Swindon

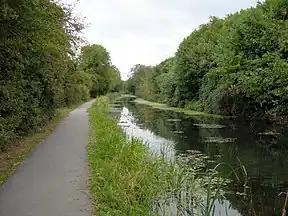
The Wilts & Berks Canal near Rushey Platt

The Anglo-Saxon settlement of Swindon sat in a defensible position atop a limestone hill. It is referred to in the 1086 Domesday Book as Suindune, believed to be derived from the Old English words "swine" and "dun" meaning "pig hill" or possibly Sweyn's hill, Sweyn being a Scandinavian name akin to Sven and English swain, meaning a young man.